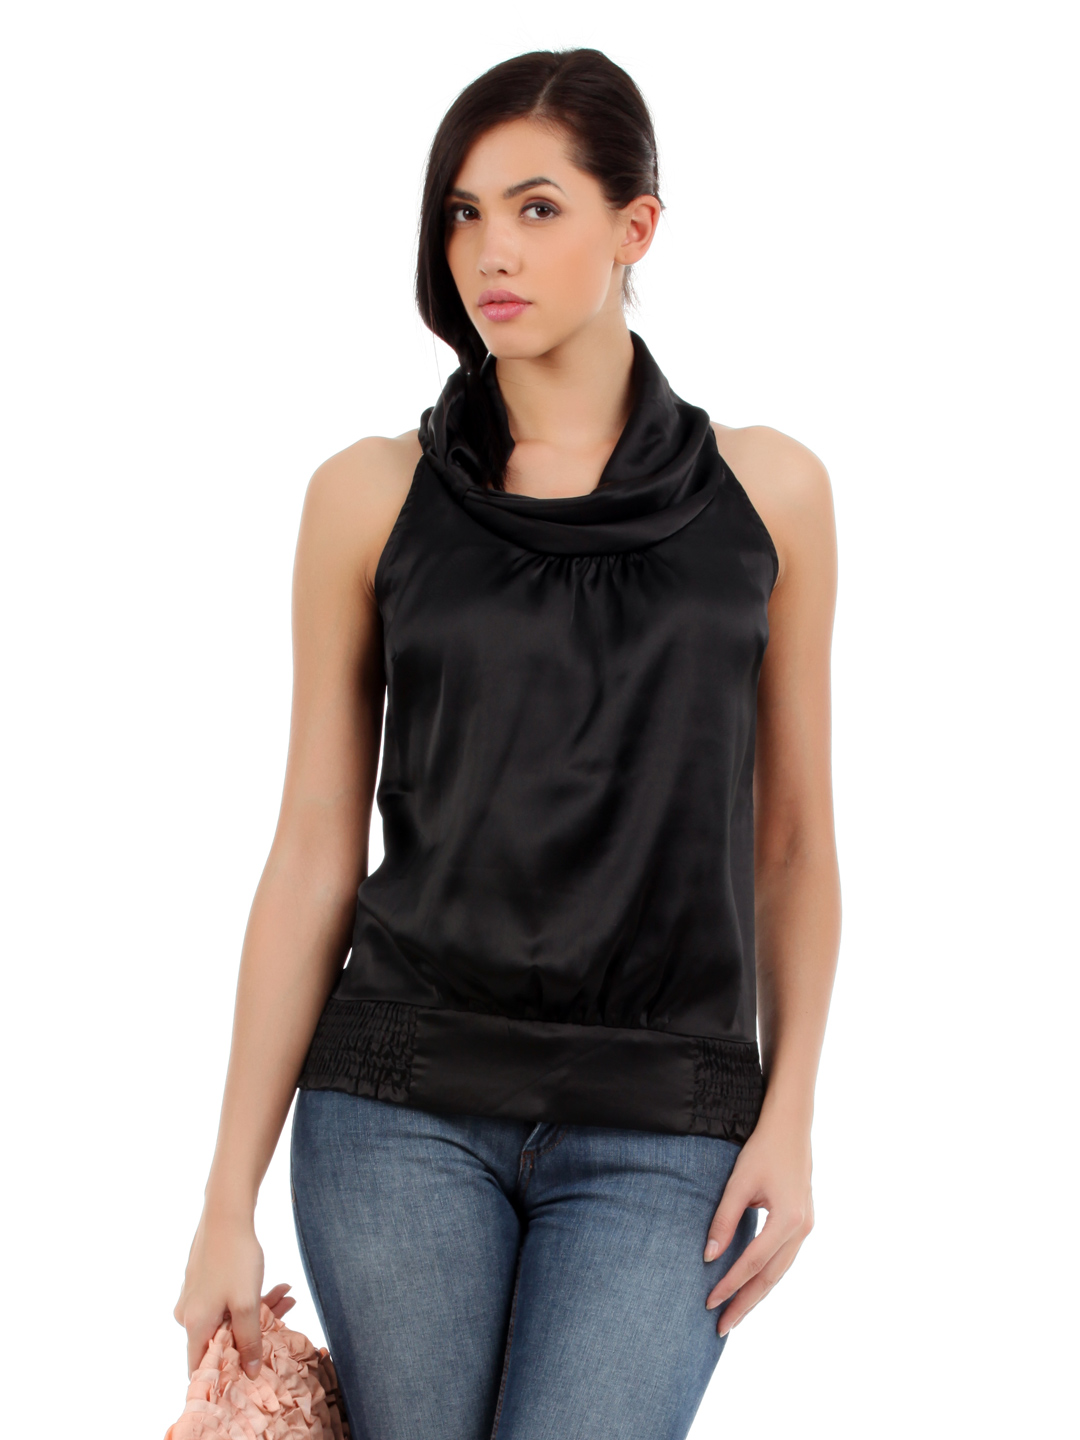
Elle Women Black Top
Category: Apparel / Topwear / Tops
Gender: Women
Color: Black
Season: Summer 2012
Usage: Casual